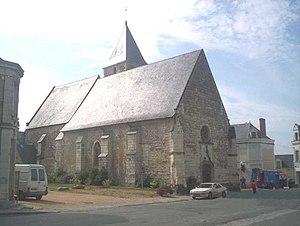
Eglise Saint-Blaise (Xe siècle) de Corne, Maine-et-Loire, France This building is indexed in the Base Mérimée, a database of architectural heritage maintained by the French Ministry of Culture,
Cet article recense les monuments historiques du nord de Maine-et-Loire, en France.
La liste des églises de Maine-et-Loire recense de la manière la plus complète possible les églises, cathédrale et basiliques situées dans le département français de Maine-et-Loire.
L'église Saint-Blaise est une église située à Corné, en France.